Grave of the Fireflies

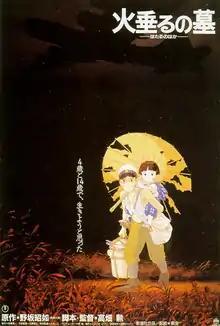
Theatrical release poster

is a 1988 Japanese animated war film written and directed by Isao Takahata and produced by Studio Ghibli, based on the 1967 semi-autobiographical short story "Grave of the Fireflies" by Akiyuki Nosaka. Set in the city of Kobe, Japan, it tells the story of siblings and war orphans Seita and Setsuko, and their desperate struggle to survive during the final months of the Pacific War.